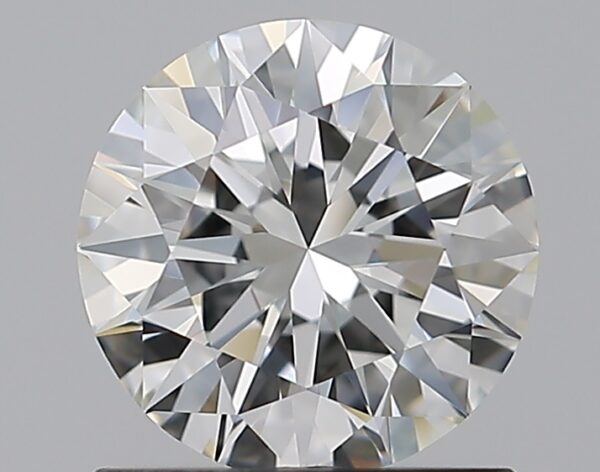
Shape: round
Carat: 1.01
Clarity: IF
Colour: G
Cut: EX
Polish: EX
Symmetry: EX
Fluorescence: N
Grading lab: GIA
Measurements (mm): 6.47 x 6.51 x 3.98